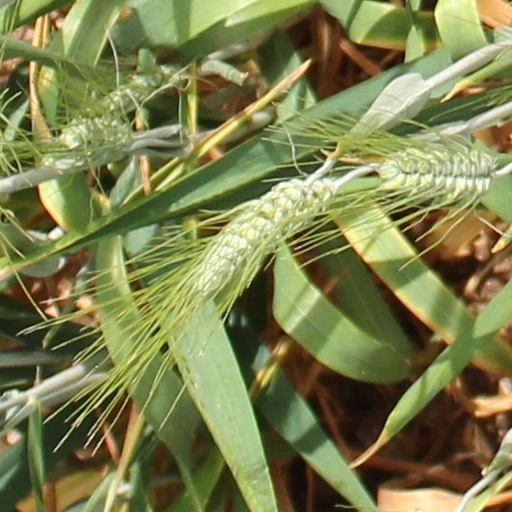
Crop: wheat